Lagos

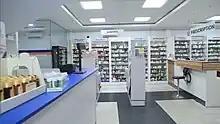
Pharmacy in Ikeja

Seven tech start-ups in Africa are said to have "unicorn" status (worth over 1 billion euros). Five of them are based in Lagos: "Flutterwave" is in the virtual bank card business. "Opay" and "Interswitch" are platforms for online bookings. "Andela" trains software engineers and places them in the Nigerian labour market. "Jumia" is an online retail company that offers a wide range of products such as electronic devices and fashion.